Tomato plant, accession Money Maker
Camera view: bottom (45 deg); turntable rotation: 180 degrees
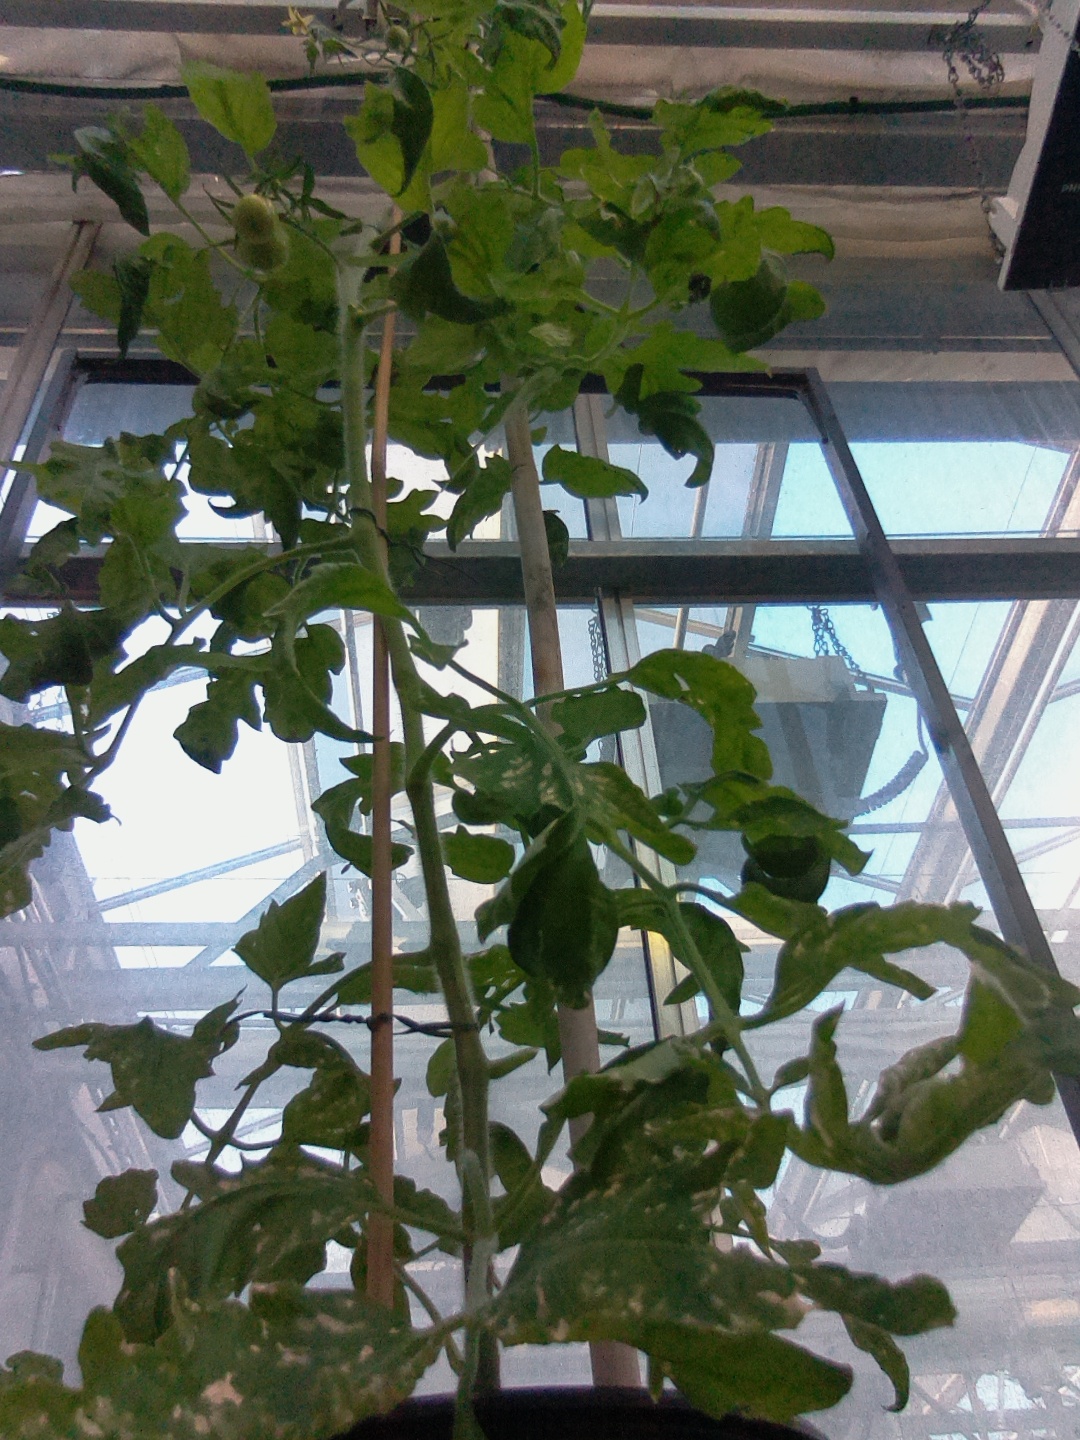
BBCH growth stage 71: 10%-20% of final fruit size